Edwin John Butler

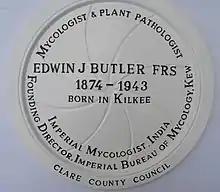
Butler plaque in Kilkee

The work of Sir Edwin John Butler is commemorated in the naming of a building at University College Cork (formerly Queen's College, Cork) in his honour. The Butler Building houses plant science teaching and research facilities, part of the School of Biological, Earth and Environmental Sciences at the university. The school also awards a 'Butler Prize' to plant science undergraduate students. The Society of Irish Plant Pathologists award a Butler Medal to individuals who have made a significant contribution to plant pathology in Ireland. A plaque in his honour was unveiled at Kilkee, County Clare in May 2012 by the National Committee for Commemorative Plaques in Science and Technology.